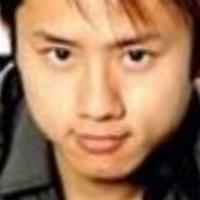
Age group: age 21-30